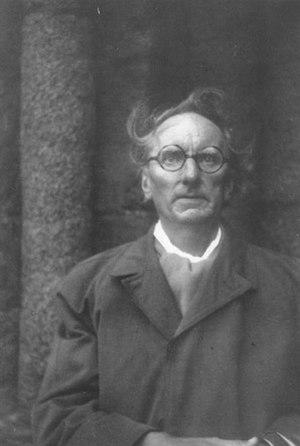
Rued Langgaard, né Rud Immanuel Langgaard à Copenhague le 28 juillet 1893, décédé à Ribe le 10 juillet 1952? est un compositeur, organiste et chef d'orchestre danois. En 1932, Langgaard modifie « Rud » qui devient « Rued » pour éviter que le public ne croie que Rud est le diminutif de Rudolf.